Rancho Los Corralitos

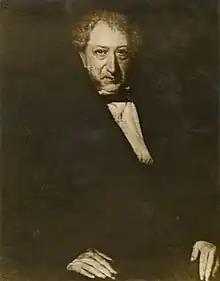
Jose Amesti (1788-1855)

Jose Amesti (1788–1855), a Spanish Basque, came to Monterey on the "Panther" in 1822, and married María Prudenciana Vallejo (1805–1883), sister of Mariano Guadalupe Vallejo, in 1823. Jose Amesti built the two-story adobe, Casa Amesti, in Monterey. Amesti was alcalde of Monterey in 1844. Amesti leased portions of the four square league Rancho Los Corralitos for timber cutting, and established his own Lumber mill on the upper portion of the rancho. Jose Amesti and his wife Pudenciana Vallejo de Amesti had four daughters: Maria del Carmen Josefa Antonia Amesti (1824–1901) who married in 1848 James McKinley, who was the patentee of Rancho San Lucas and Rancho Moro y Cayucos; Maria Santa Epitacia (1826–1887); Maria Bernardina Celedonia Carmel (1828–1916); and niece Tomasa Madariaga y Vallejo, who was adopted.